Wars of Scottish Independence

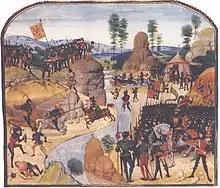
Edward III invades Scotland, from an edition of Froissart's Chronicles

On 10 February 1306, during a meeting between Bruce and Comyn, the two surviving claimants for the Scottish throne, Bruce quarrelled with and killed John Comyn at Greyfriars Kirk in Dumfries. At this moment the rebellion was sparked again.